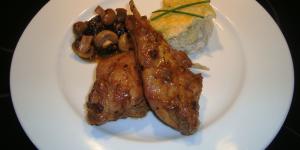
conejo con cerveza y champinones